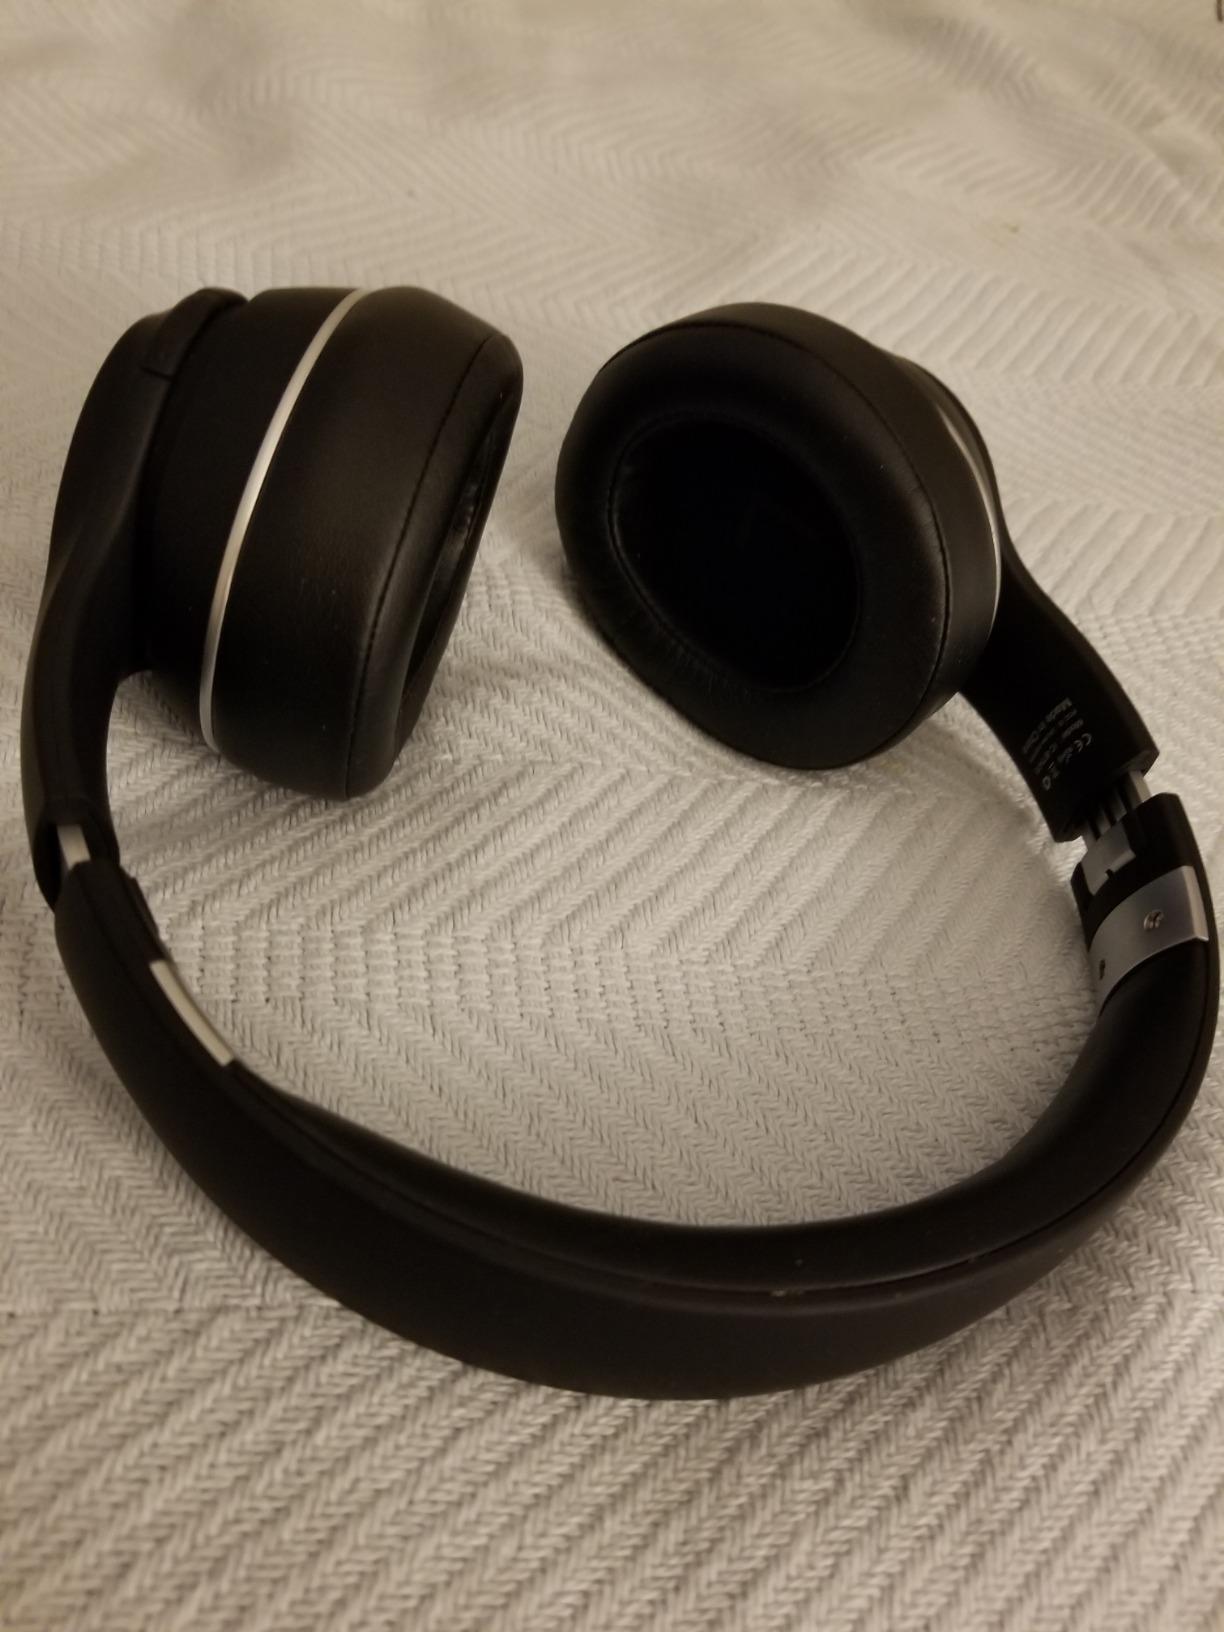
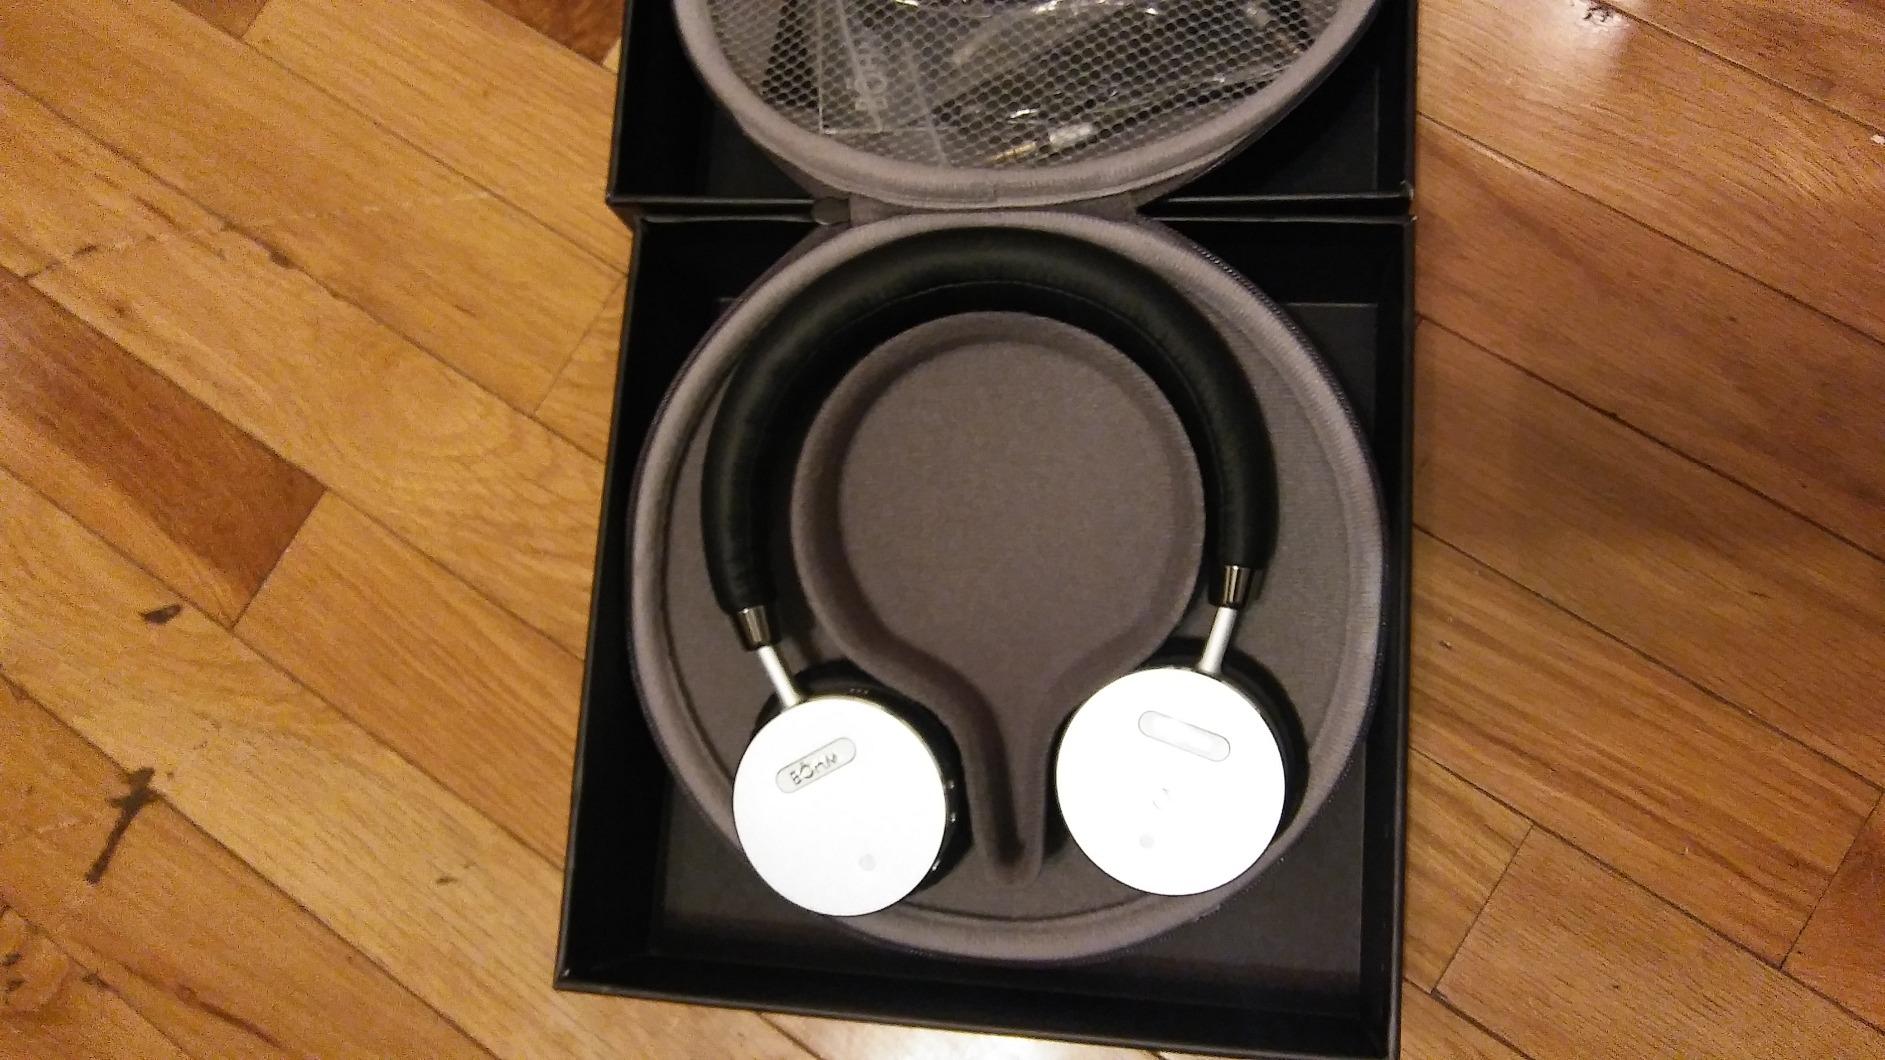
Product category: headphones
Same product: no